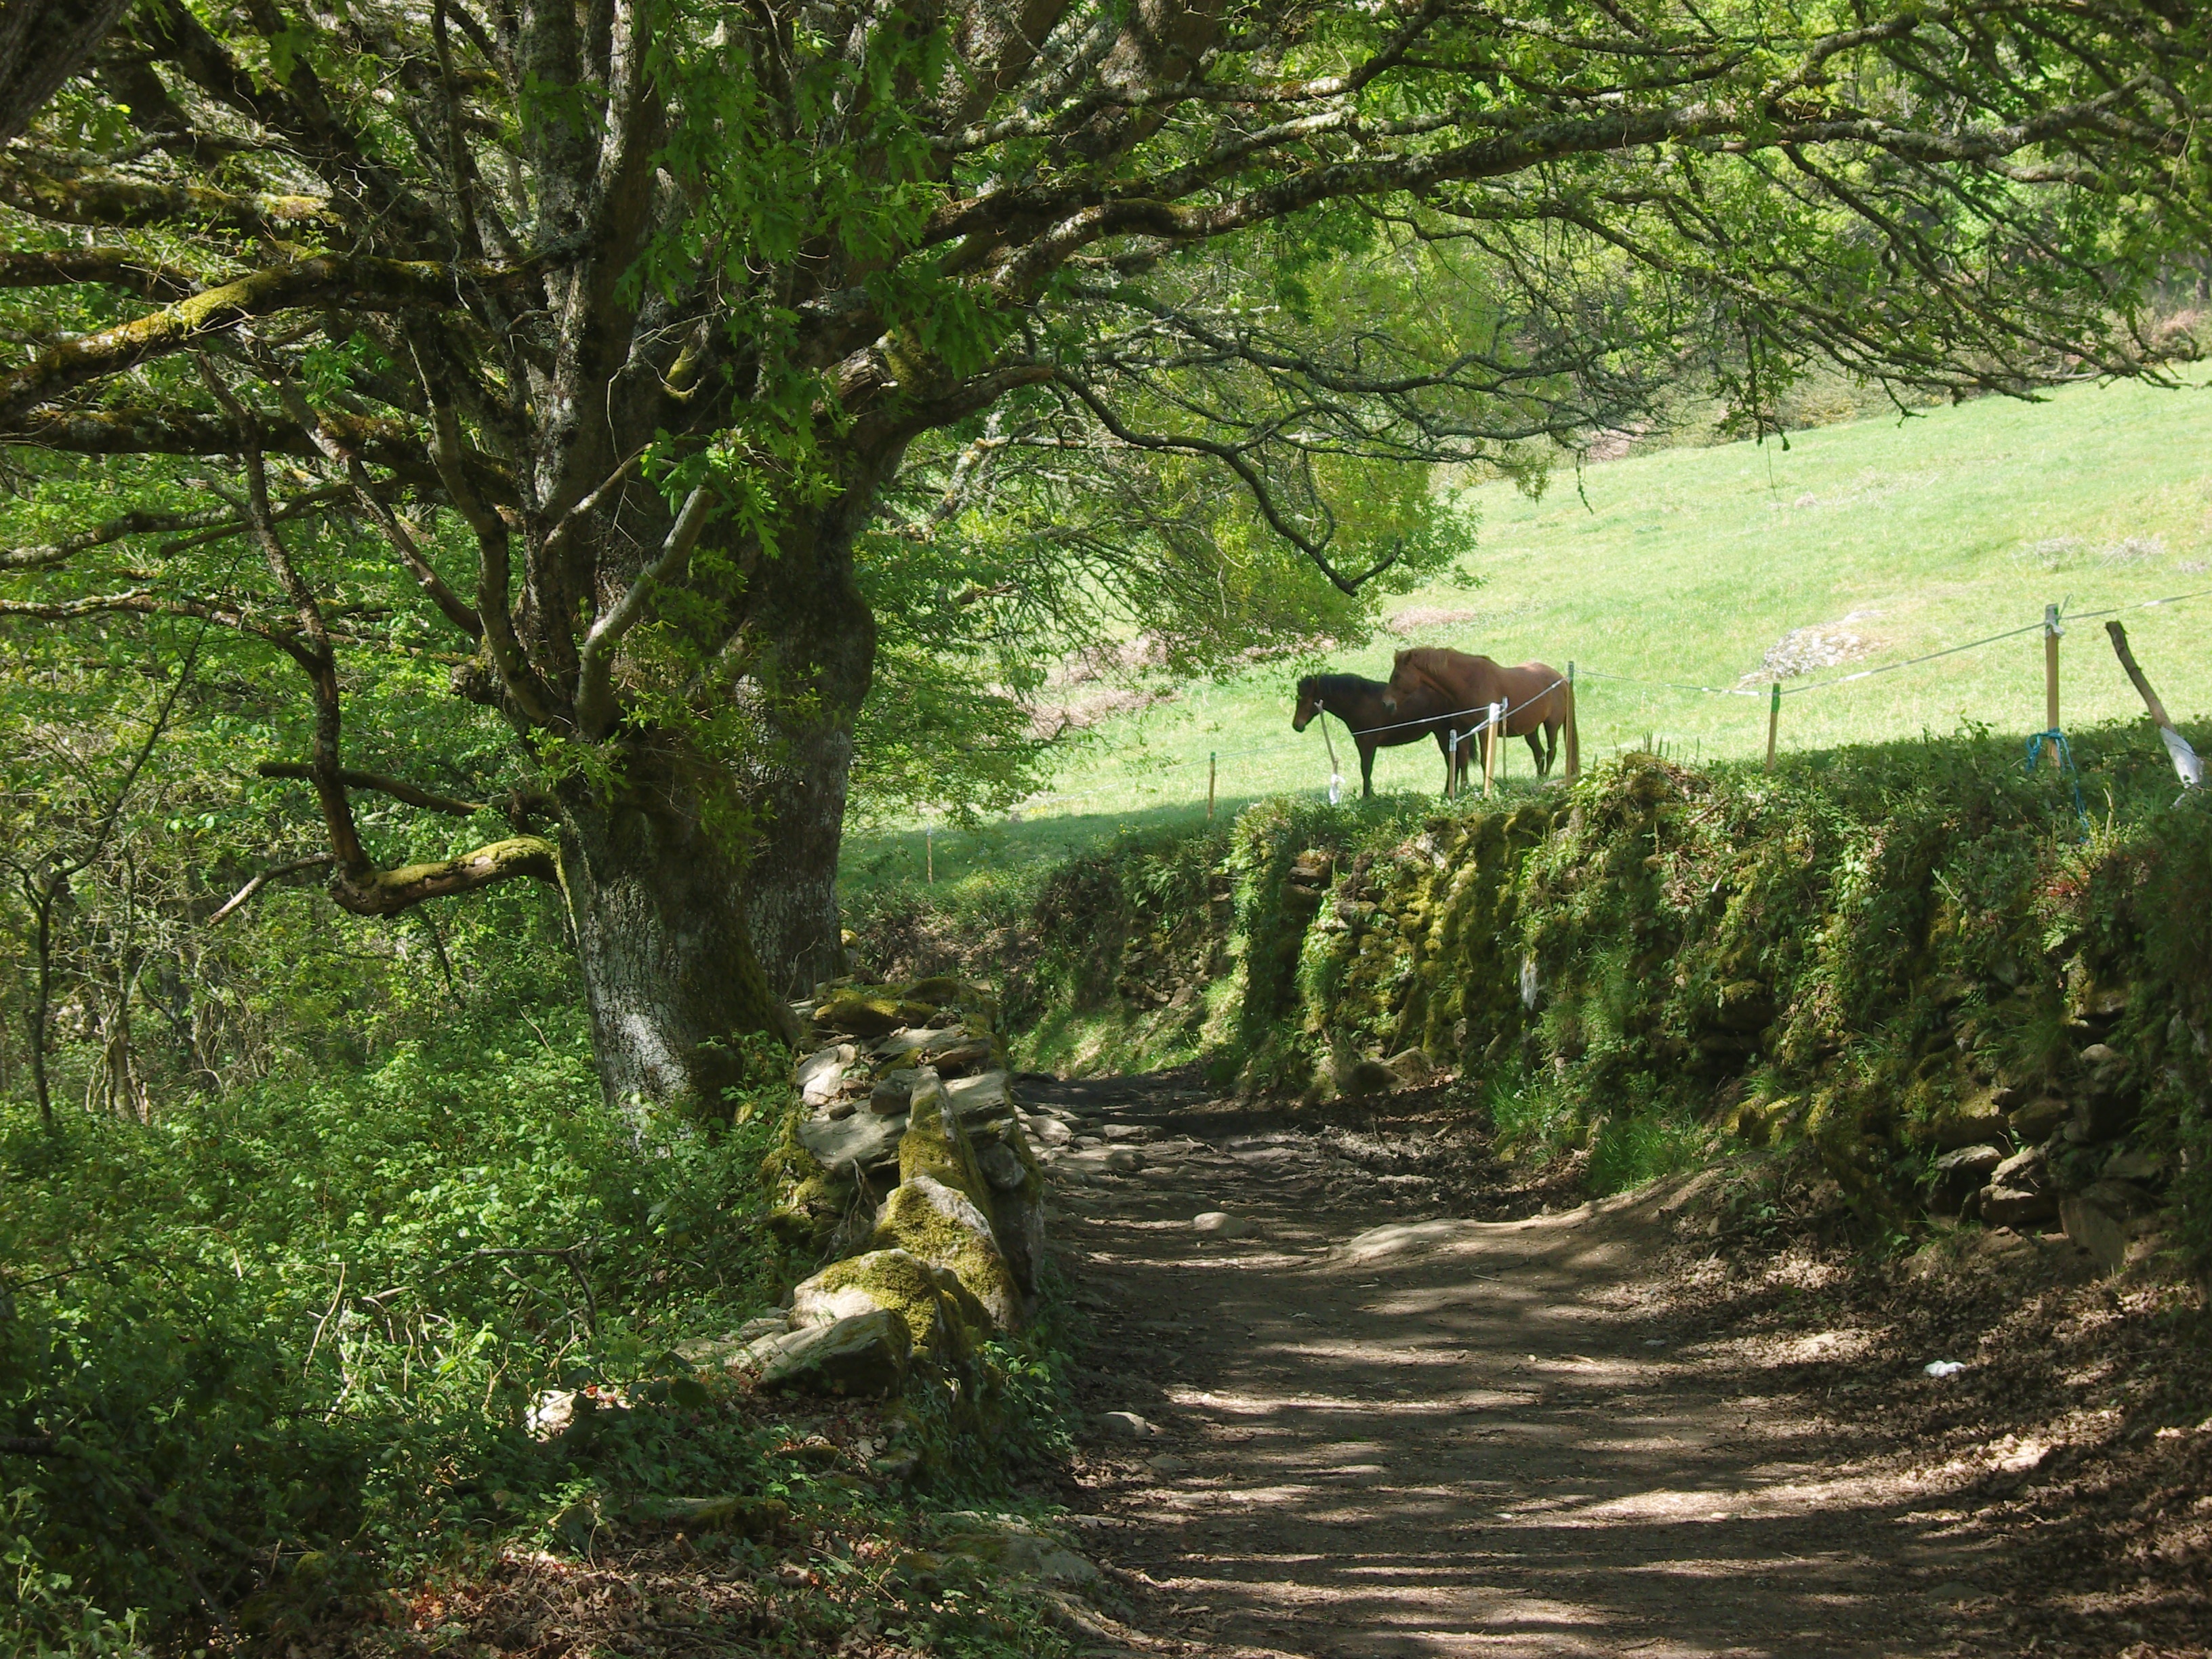
landscape, tree, nature, forest, wilderness, trail, wildlife, jungle, horse, animals, woodland, habitat, rural area, natural environment, woody plant